Holt-Cummings-Davis House

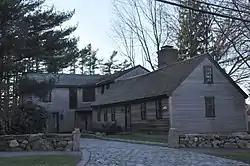

The Holt-Cummings-Davis House is a historic house located in Andover, Massachusetts. It is estimated to have been built around 1700 at a location across the street, and nothing is known of its owners at the time. The first recorded owner was William Hawley, who bought it in 1803. It was purchased in 1835 by Job Abbott as a wedding present for his daughter Lucy, who married Joseph Holt. Under their ownership it was moved to its present location, and a new house was built on the old site. This house was next owned by Daniel Cummings, who married into the Holt family. In 1895 the property was bought by Augustus Davis, whose family owned it until 1935. The house itself is an unusual -story First Period house, six irregularly spaced bays wide, with a slightly off-center chimney. The house has been restored, and a large modern addition has been added to its west end.